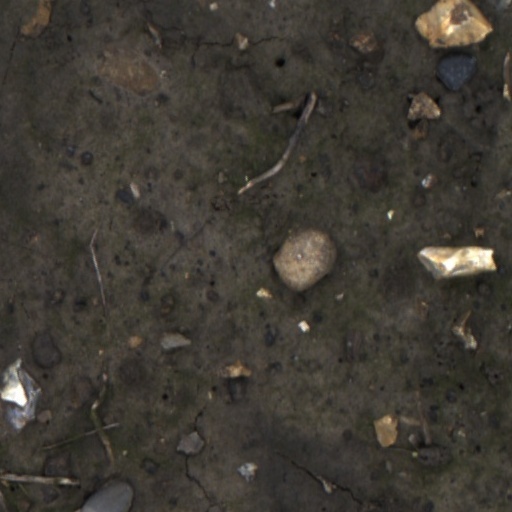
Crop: wheat